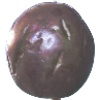
Label: Passion Fruit 1